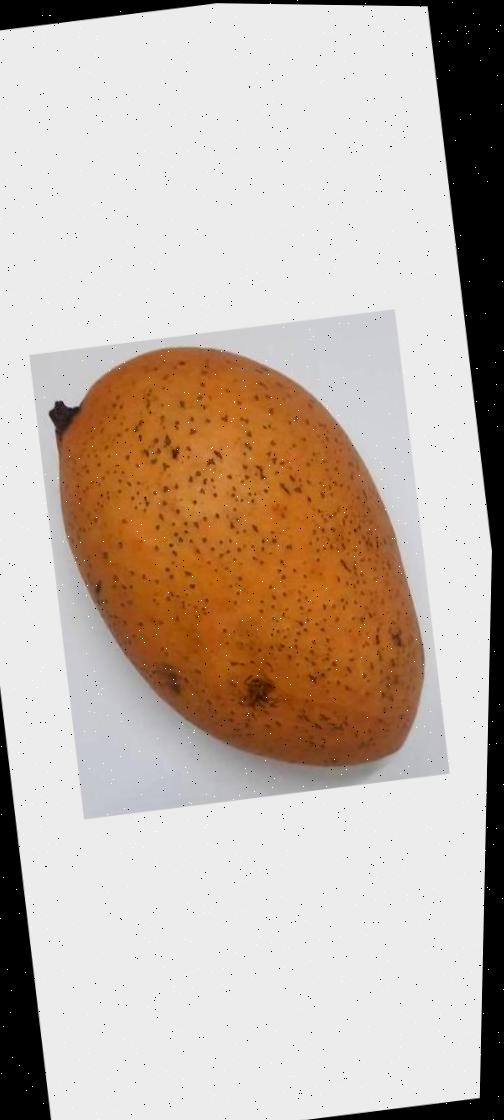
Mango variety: Ashshina Classic